9th Alpini Regiment

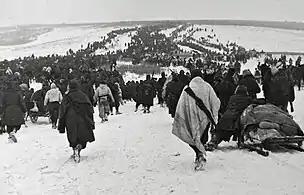
The Alpine Army Corps' retreat in Ukraine in January 1943

In July 1942 the three alpine division arrived in Eastern Ukraine, from where they marched eastwards towards the Don river. The Italian 8th Army covered the left flank of the German 6th Army, which spearheaded the German summer offensive of 1942 towards Stalingrad. On 12 December 1942, the Red Army commenced Operation Little Saturn, which, in its first stage, attacked and encircled the Italian II Army Corps and XXXV Army Corps, to the southeast of the Alpine Army Corps. On 13 January 1943, the Red Army launched the second stage of Operation Little Saturn with the Voronezh Front encircling and destroying the Hungarian Second Army to the northwest of the Alpine Army Corps.